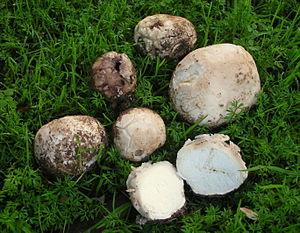
La Boviste plombée est une espèce de champignons basidiomycètes de la famille des Agaricaceae. C'est un champignon en forme de boule blanche, qui a la particularité de se détacher de son substrat quand il vieillit et de se déplacer alors au gré du vent. Lorsque son enveloppe extérieure sèche et se craquèle, elle laisse apparaître une membrane inférieure couleur de plomb, qui lui vaut son nom. Elle est commune et largement répartie dans l'hémisphère nord, et apparait dans les milieux herbeux en été et en automne. C'est un champignon comestible lorsqu'il est jeune.
Bovista est un genre de champignons basidiomycètes de la famille des Lycoperdaceae, les lycoperdacées comprenant l'essentiel de ce qui est communément appelé vesse-de-loup.